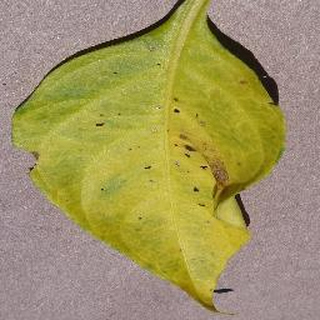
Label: bell_pepper_bacterial_spot